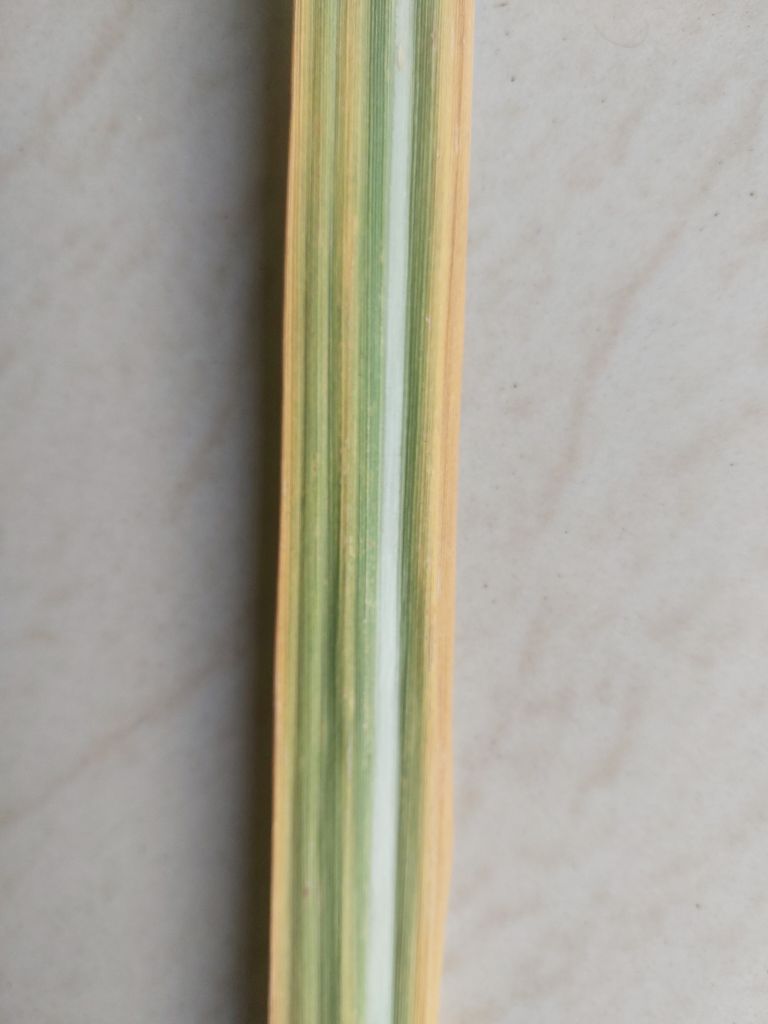
Label: Yellow Leaf